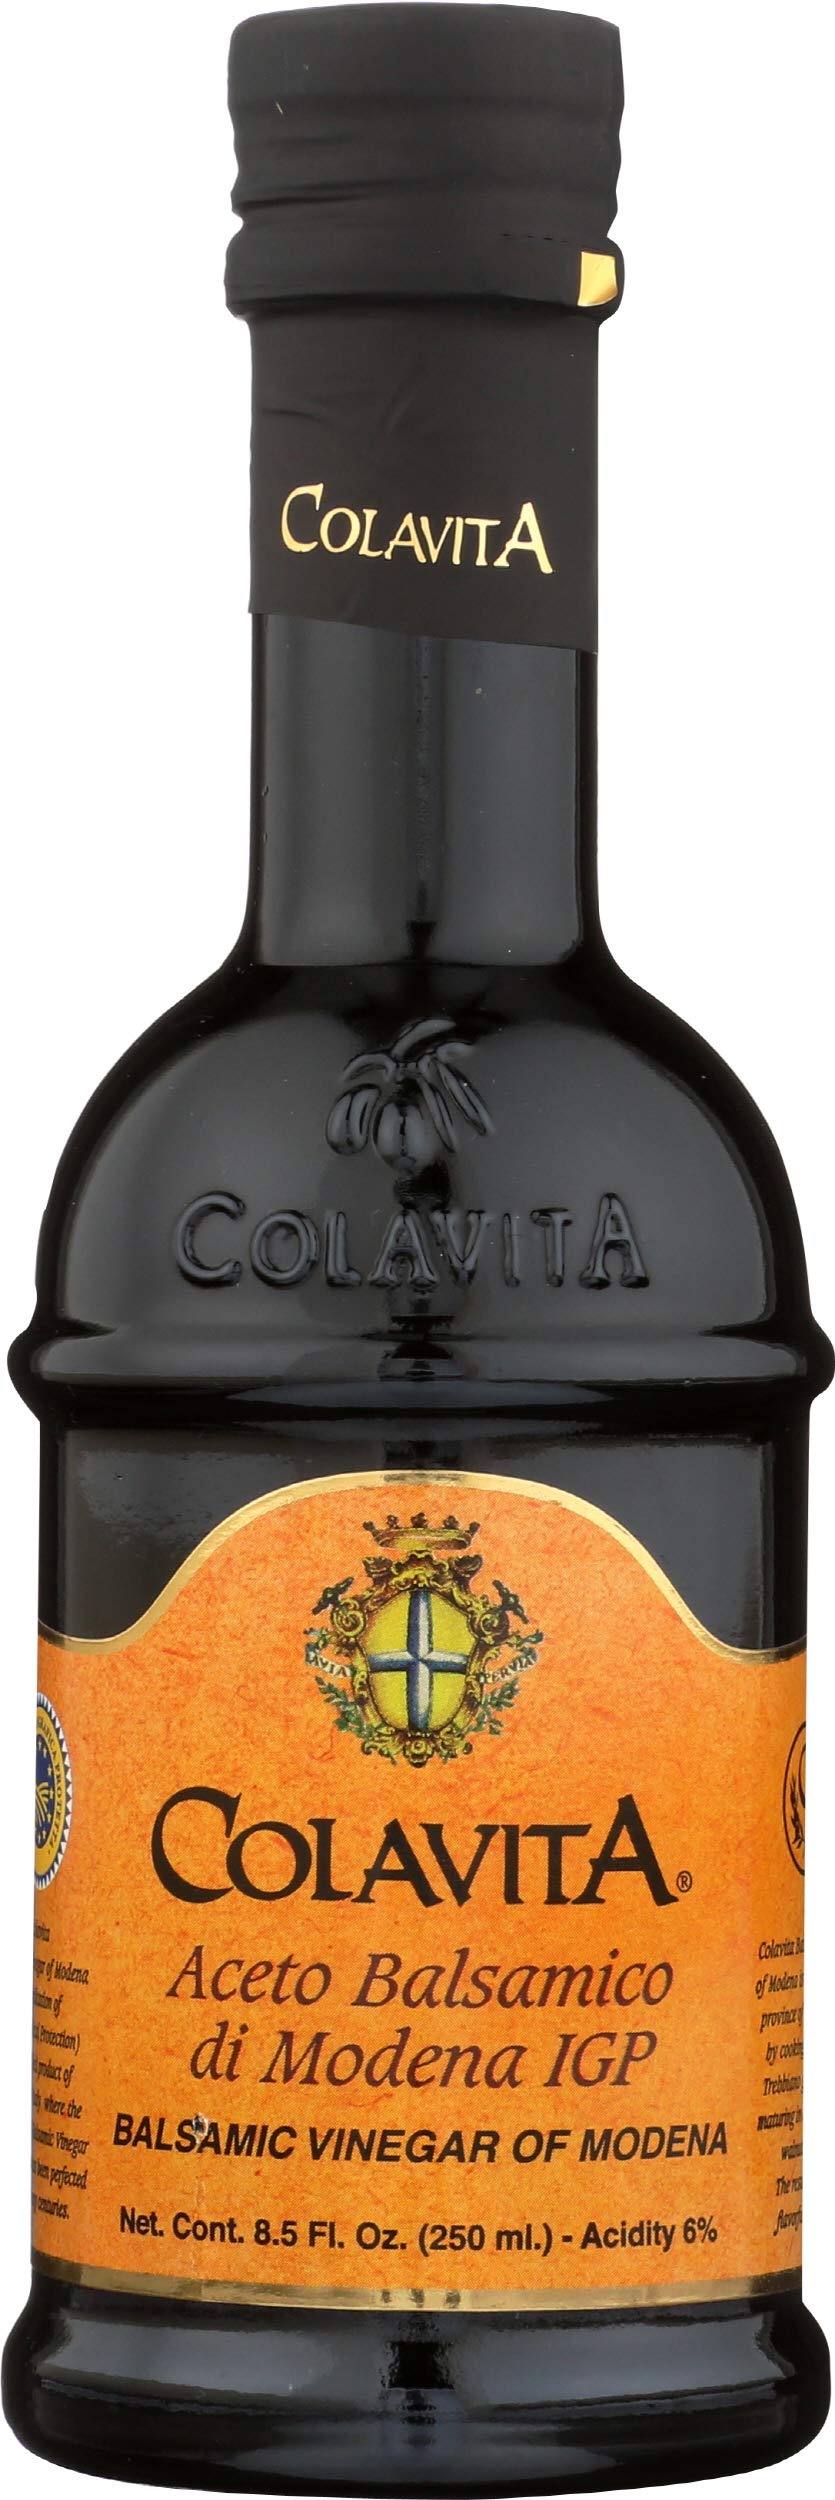
Item Name: COLAVITA Balsamic Vinegar, 8.5 FZ
Bullet Point 1: No hydrogenated fats or high fructose corn syrup allowed in any food
Bullet Point 2: No bleached or bromated flour
Product Description: For four generations, the Colavita family has worked with passion to bring superior products to kitchen tables around the world. The Aceto Balsamico di modena PGI (Protected Geographical Indication) is made in Modena and Reggio Emilia Aera, where the tradition of Balsamic vinegar of Modena was born and it is still made using high standards of quality. Acidity 6%. Some sedimentation may occur and it is natural. Certified by Control Body authorized by Ministero Politiche Agricole Alimentari Forestali. Protected geographical indication. www.colavita.com. Balsamic Vinegar of Modena. Product of Italy. Produce in Province of Modena. Bottling site n CSQA 215611. Bottling site n CSQA 216311. Refer the letter near the lot code.
Value: 8.5
Unit: Fl Oz

Price: 15.99